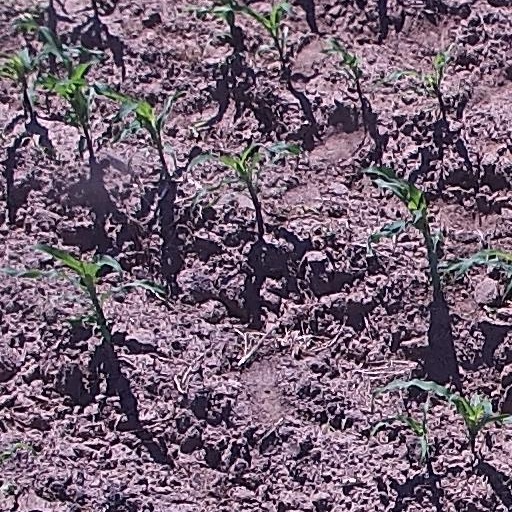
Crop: maize; corn